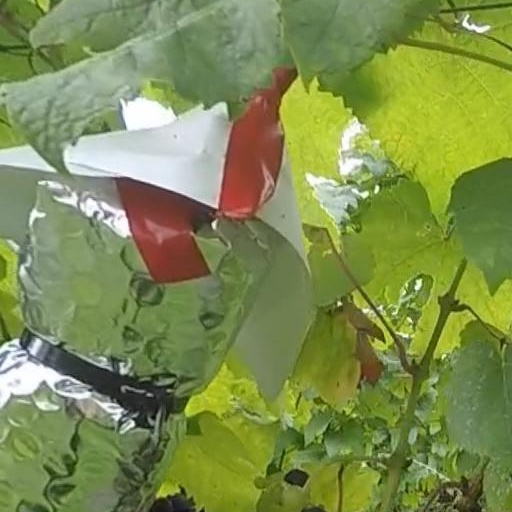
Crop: grape